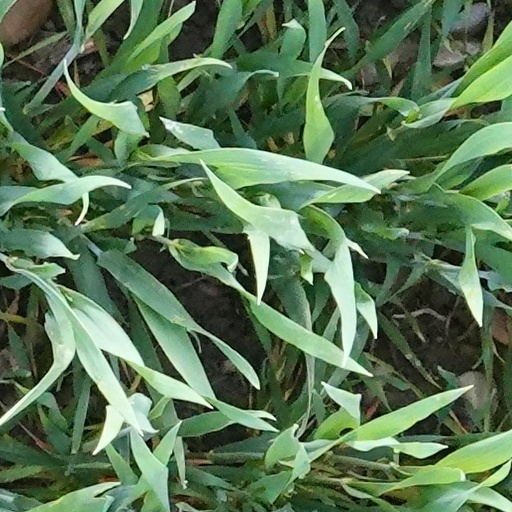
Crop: wheat